Desert Vigilante

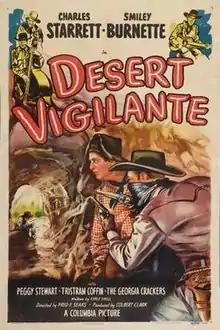
Theatrical release poster

Desert Vigilante is a 1949 American Western film directed by Fred F. Sears and written by Earle Snell. The film stars Charles Starrett, Peggy Stewart, Tris Coffin, Mary Newton, George Chesebro and Smiley Burnette. The film was released on April 9, 1949, by Columbia Pictures. This was the forty-second of 65 films in the "Durango Kid" series.